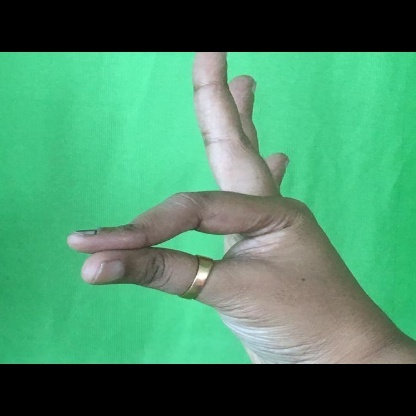
Mudra: Hamsasyam